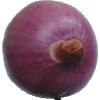
Label: Onion Red Peeled 1